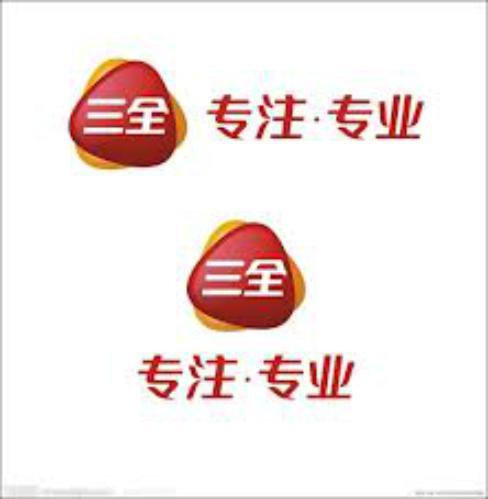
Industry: Food